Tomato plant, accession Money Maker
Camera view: horizontal (90 deg, fisheye); turntable rotation: 30 degrees
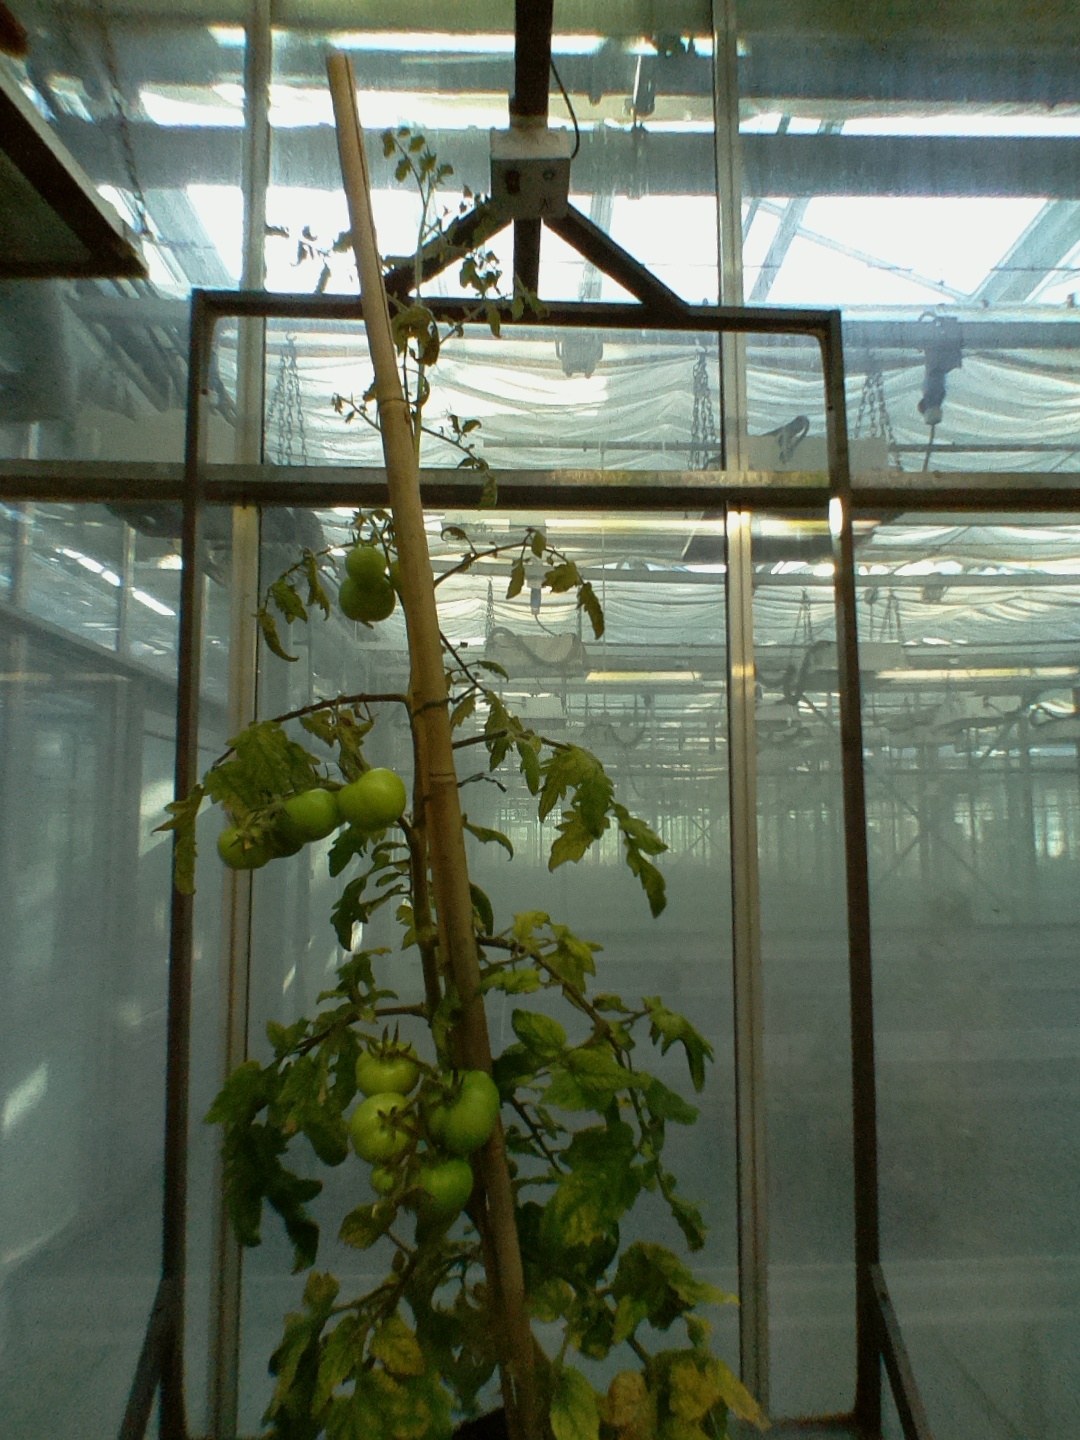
BBCH growth stage 79: 90% -100% of final fruit size